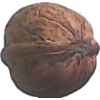
Label: Walnut 1